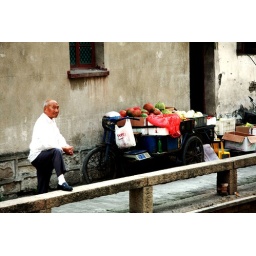
Selling water melons by the river in Suzhou.